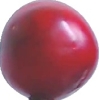
Label: cherry_wax_red